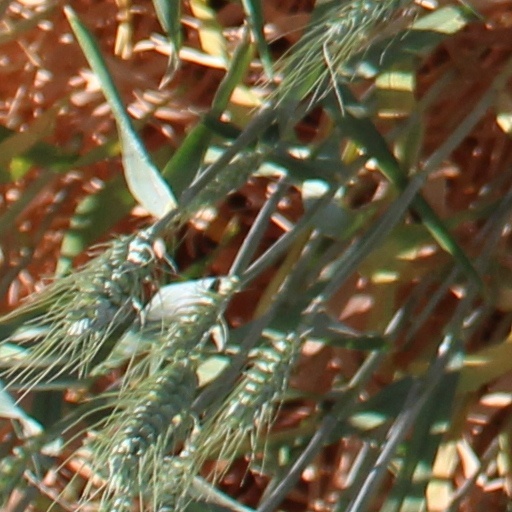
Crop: wheat